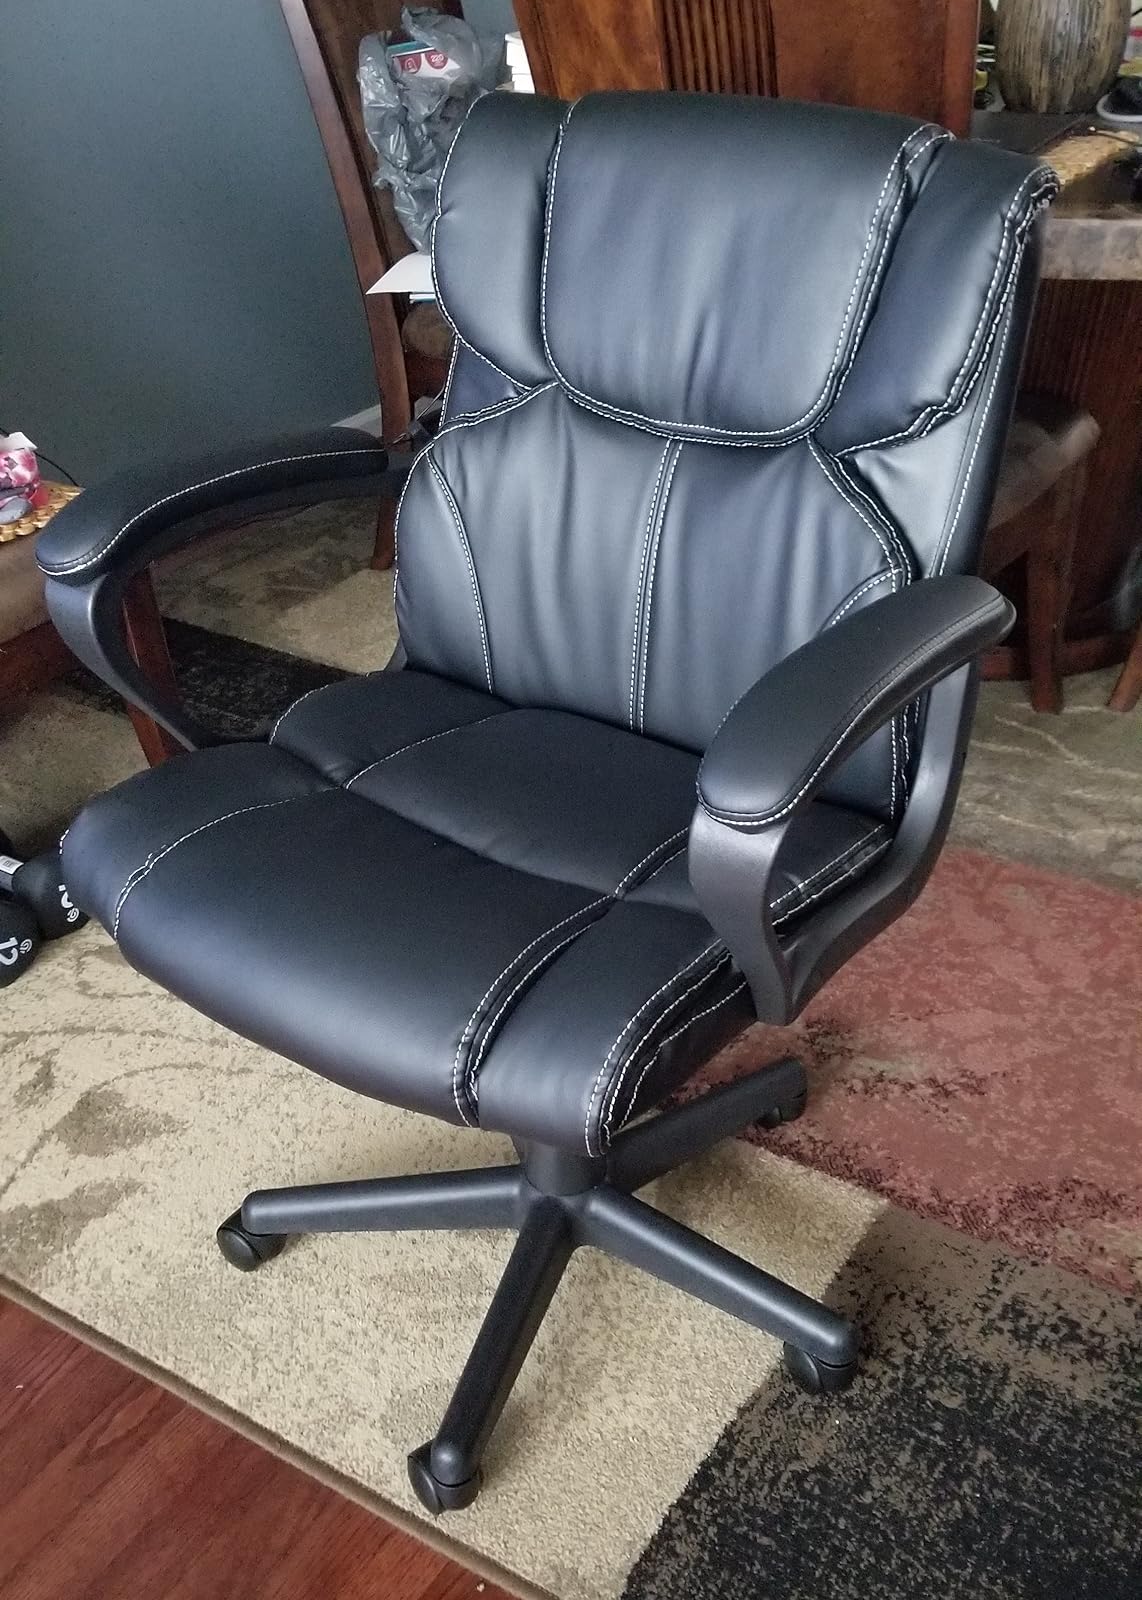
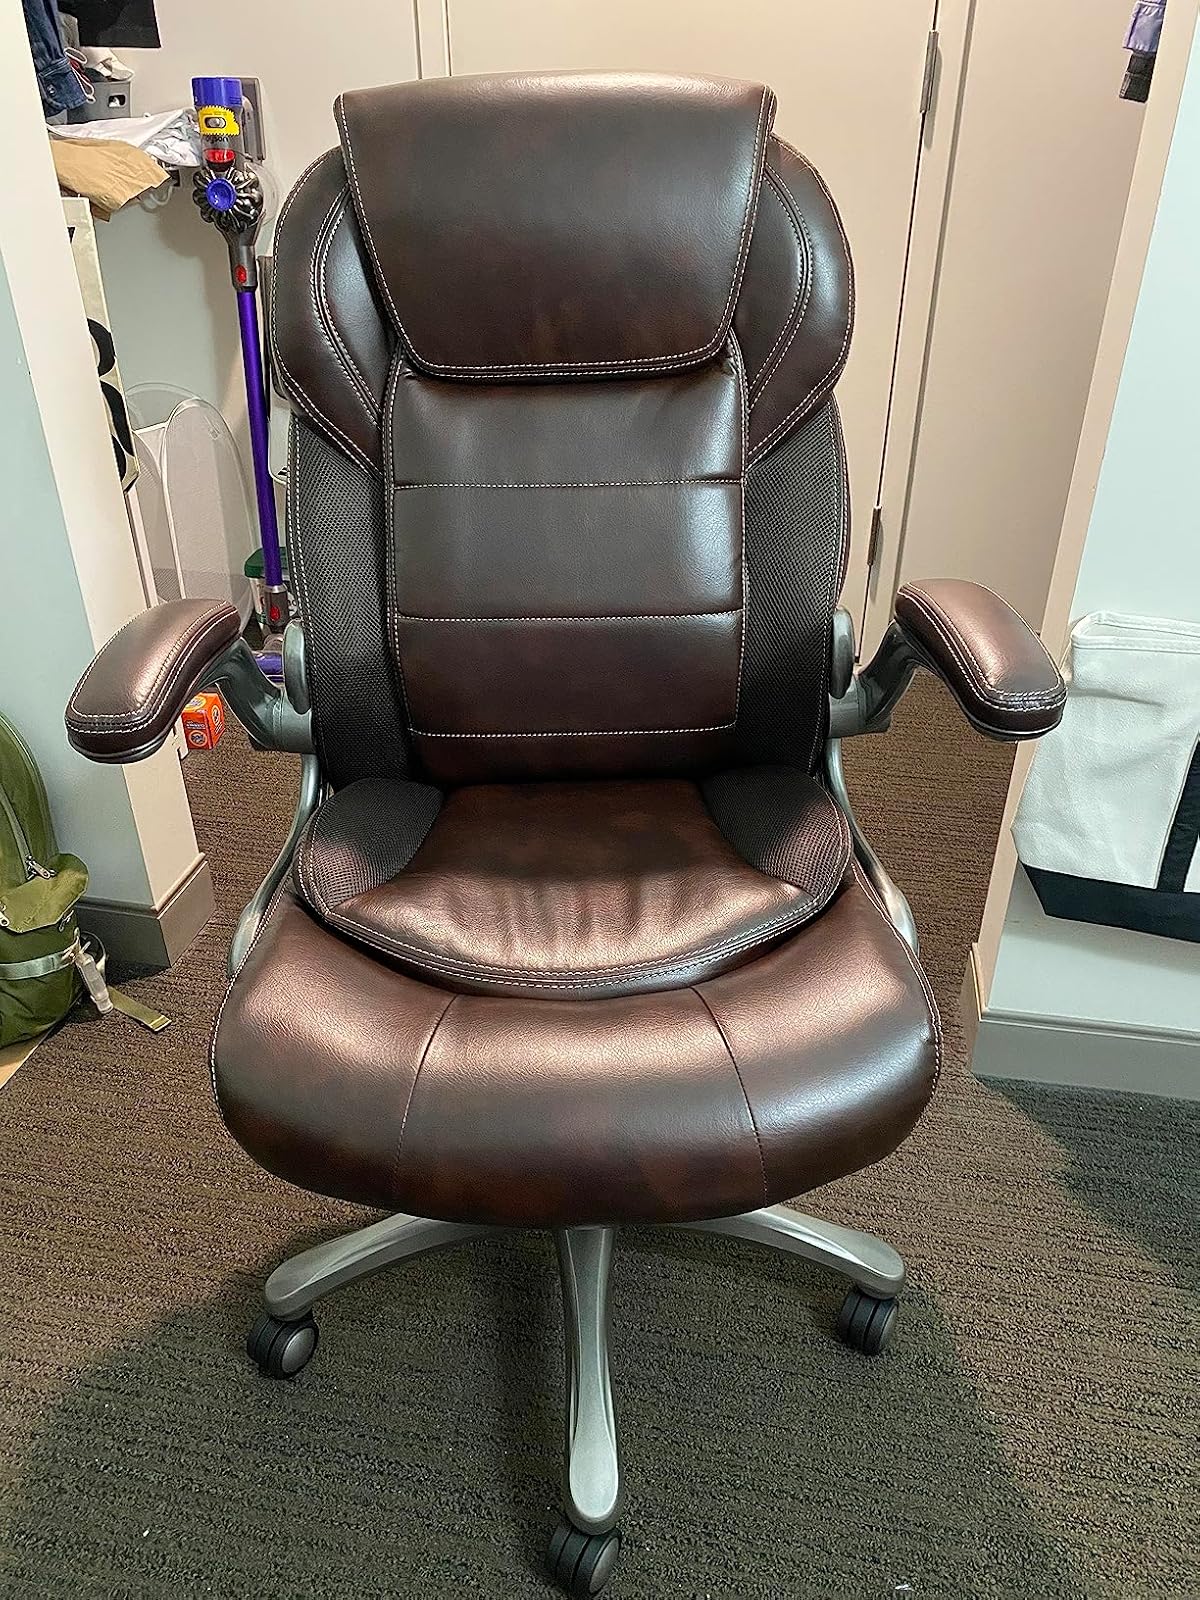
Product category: items_chair
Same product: no